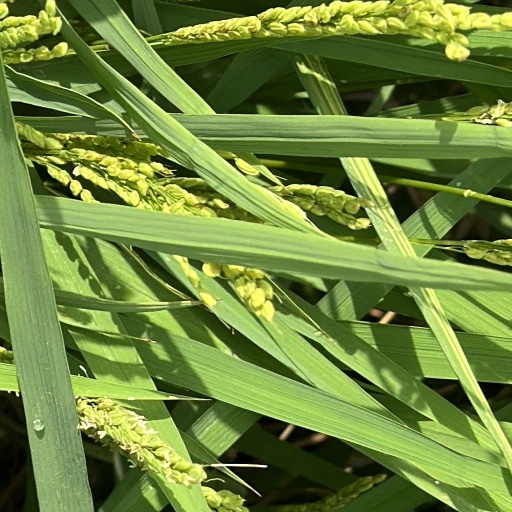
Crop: rice